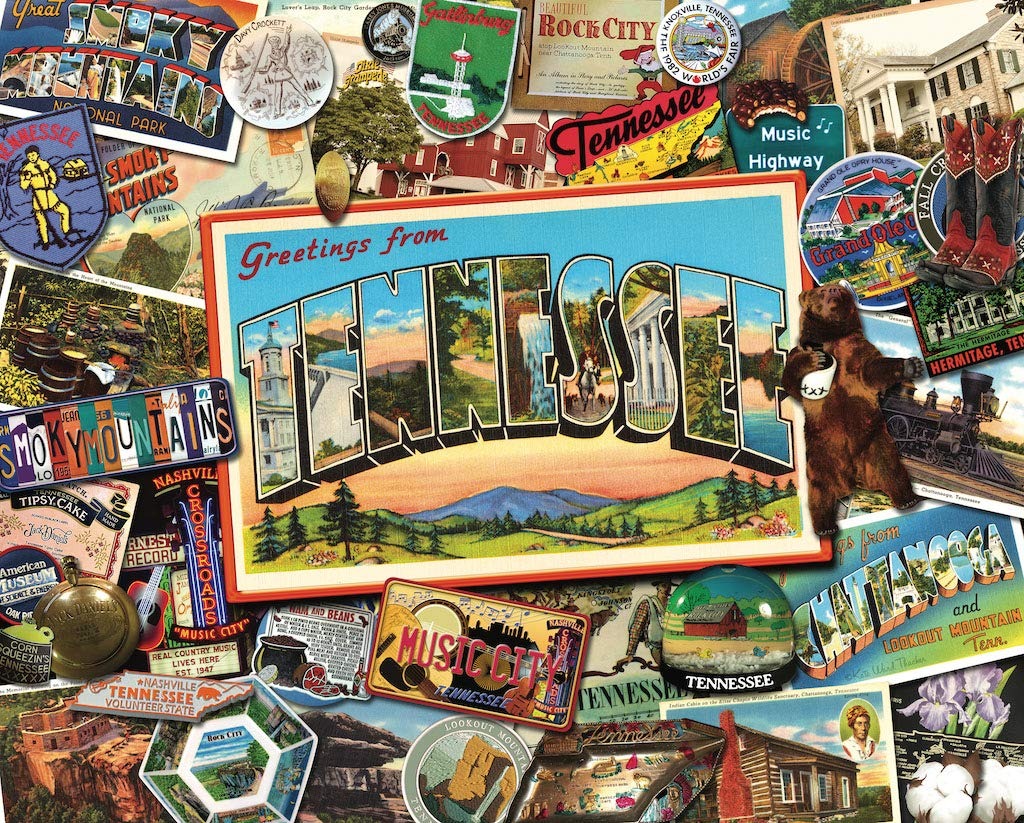
Item Name: Hart Jigsaw Puzzle 1000 Piece 24" x 30" X-Large Tennessee by Kate Ward Thacker
Bullet Point 1: OUR MISSON is to preserve our National Parks, arts, education, medical research, animal shelters and veterans. When you purchase a Hart Puzzle, you become a piece in our cause to help. The list of charities we are supporting are included in the box.
Bullet Point 2: THE MAKERS In a small town just outside Indianapolis called Tipton is a company of dedicated craftsman, who are committed everyday to creating and manufacturing Hart Puzzles. We would like to proudly tip our hat to Tipton and the American Worker.
Bullet Point 3: PUZZLES with HART - Premium Quality 1000-Piece 24" x 30" X-Large Jigsaw Puzzle with Excellent Graphics & the Finest Artist.
Bullet Point 4: RECYCLE & GIFTING - Made with 100% of the Highest Quality Recycled Materials. When you are finished please consider sharing your experience by donating it to places in need; senior centers, schools, hospitals, rehab facilities and veteran centers.
Bullet Point 5: OUR GOAL - Tugging your Heartstrings. Proudly Made in the USA.
Value: 1.0
Unit: Count

Price: 24.99